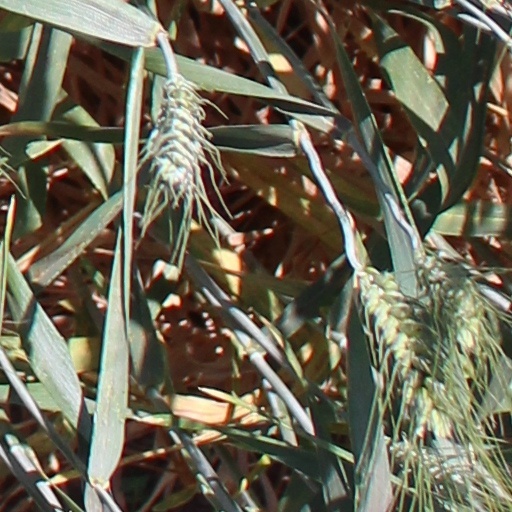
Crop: wheat